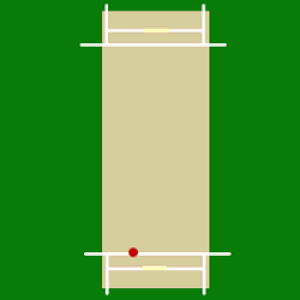
Le spin bowling est, avec le fast bowling, l'une des deux grandes familles de techniques de lancers au cricket. Les lanceurs qui pratiquent le spin bowling sont les spin bowlers. La principale caractéristique de leurs lancers est l'effet qu'ils donnent à la balle. Selon la manière dont ils produisent cet effet, les spin bowlers sont des wrist spinners ou des finger spinners.